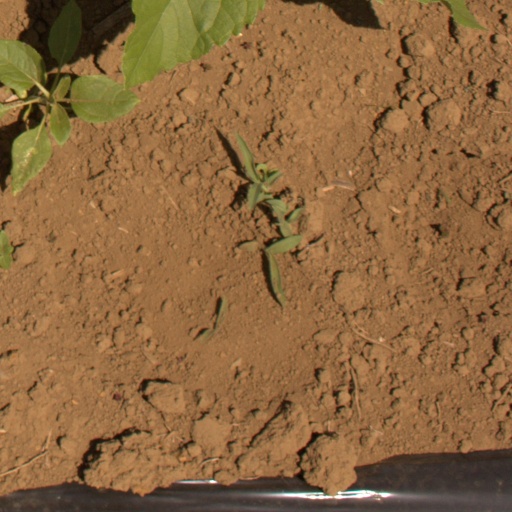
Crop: Jerusalem artichoke